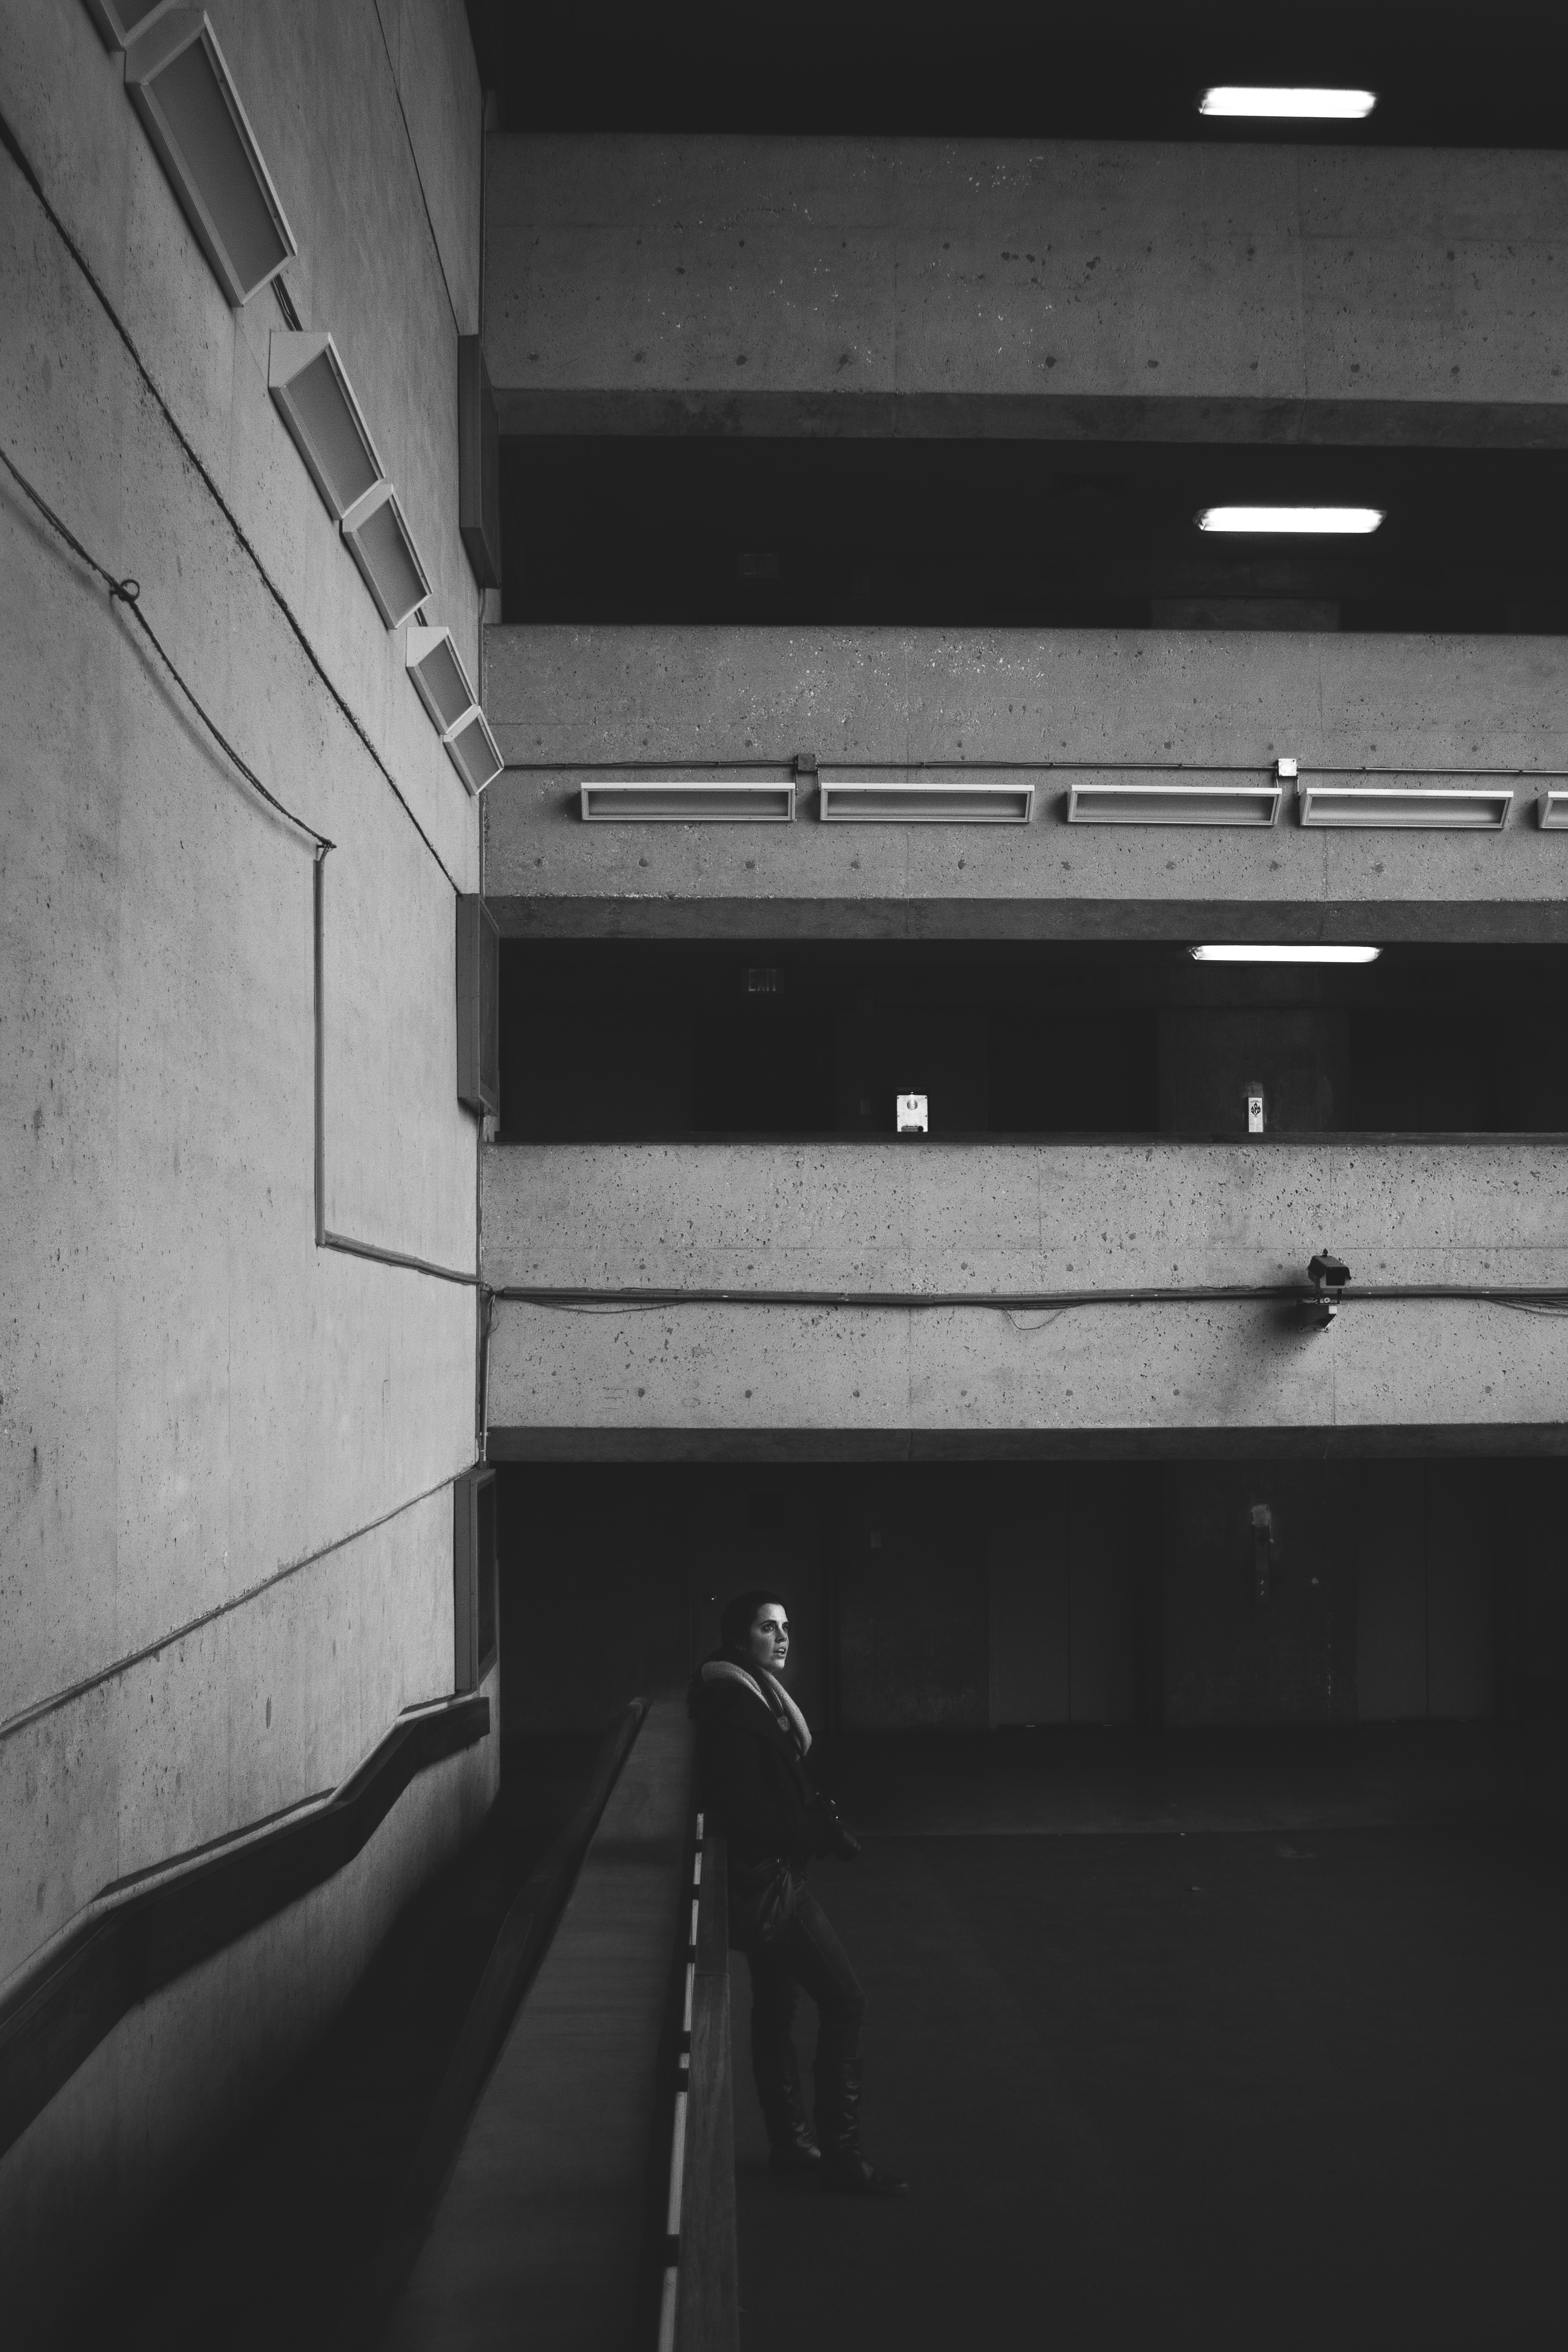
light, black and white, wood, girl, woman, white, urban, wall, dark, line, color, darkness, black, furniture, room, monochrome, lighting, concrete, interior design, shape, monochrome photography